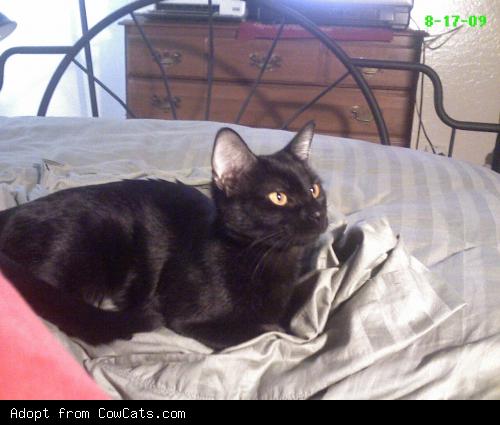
Animal: cat
Breed: bombay